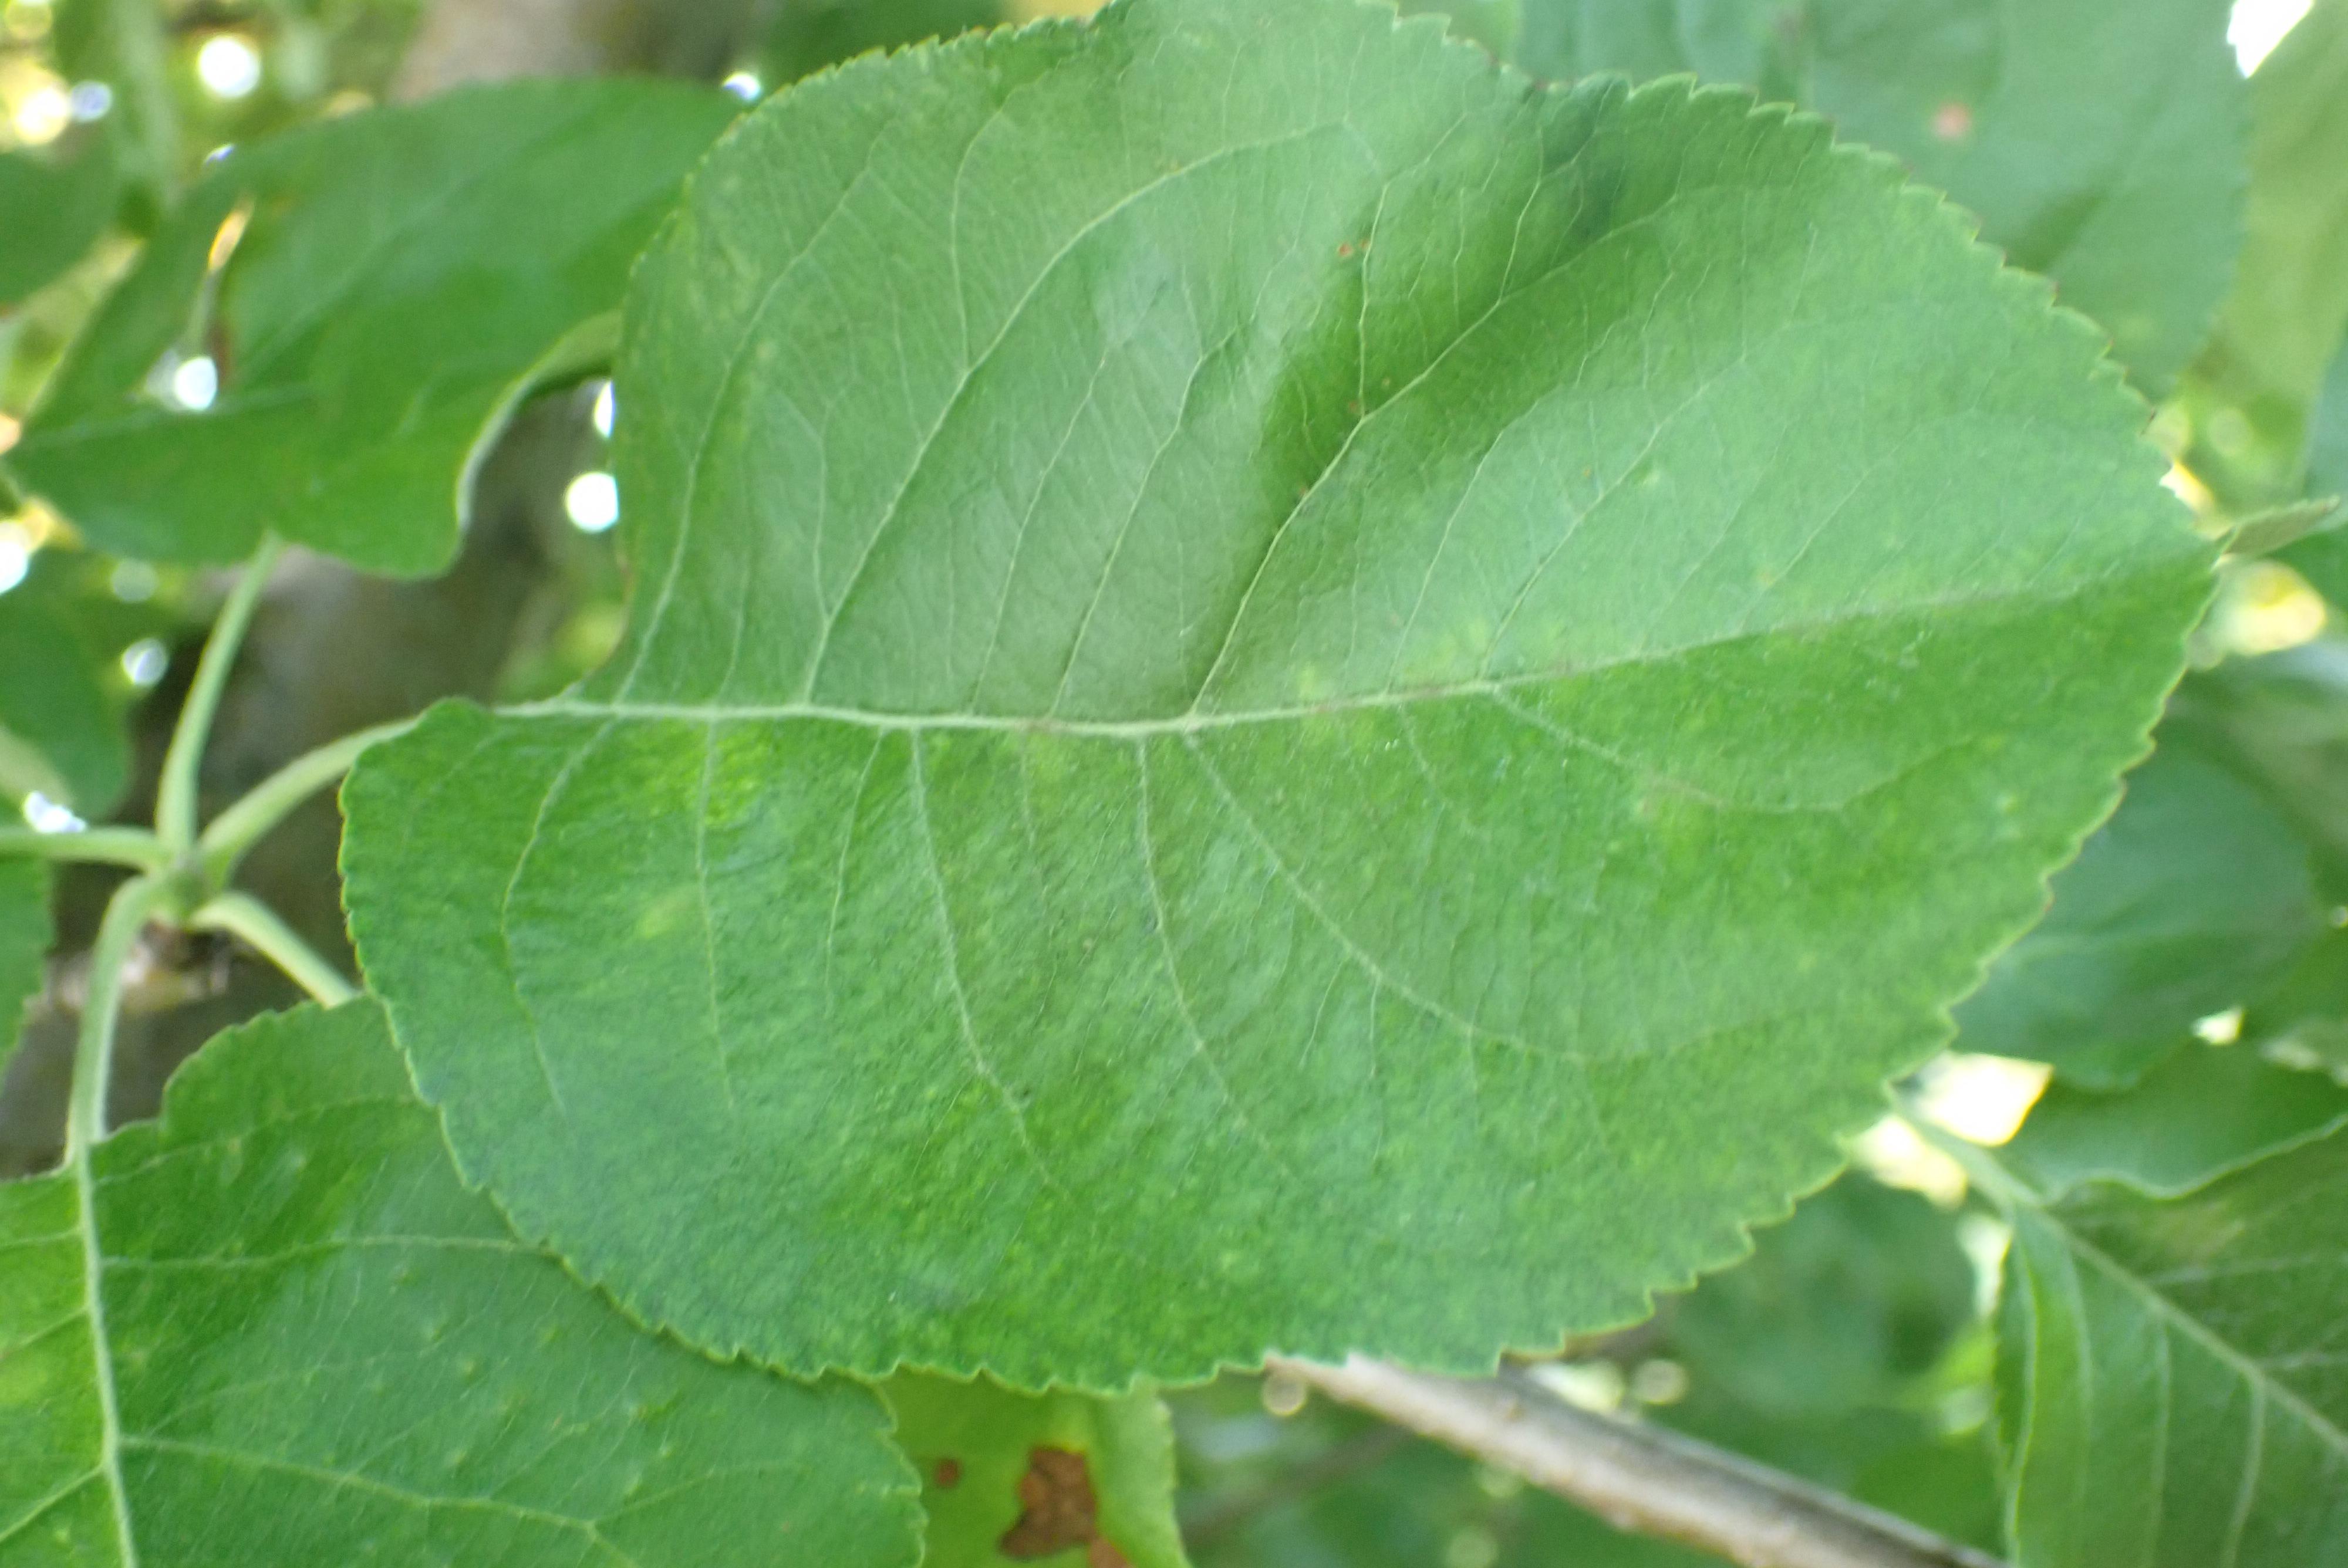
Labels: scab